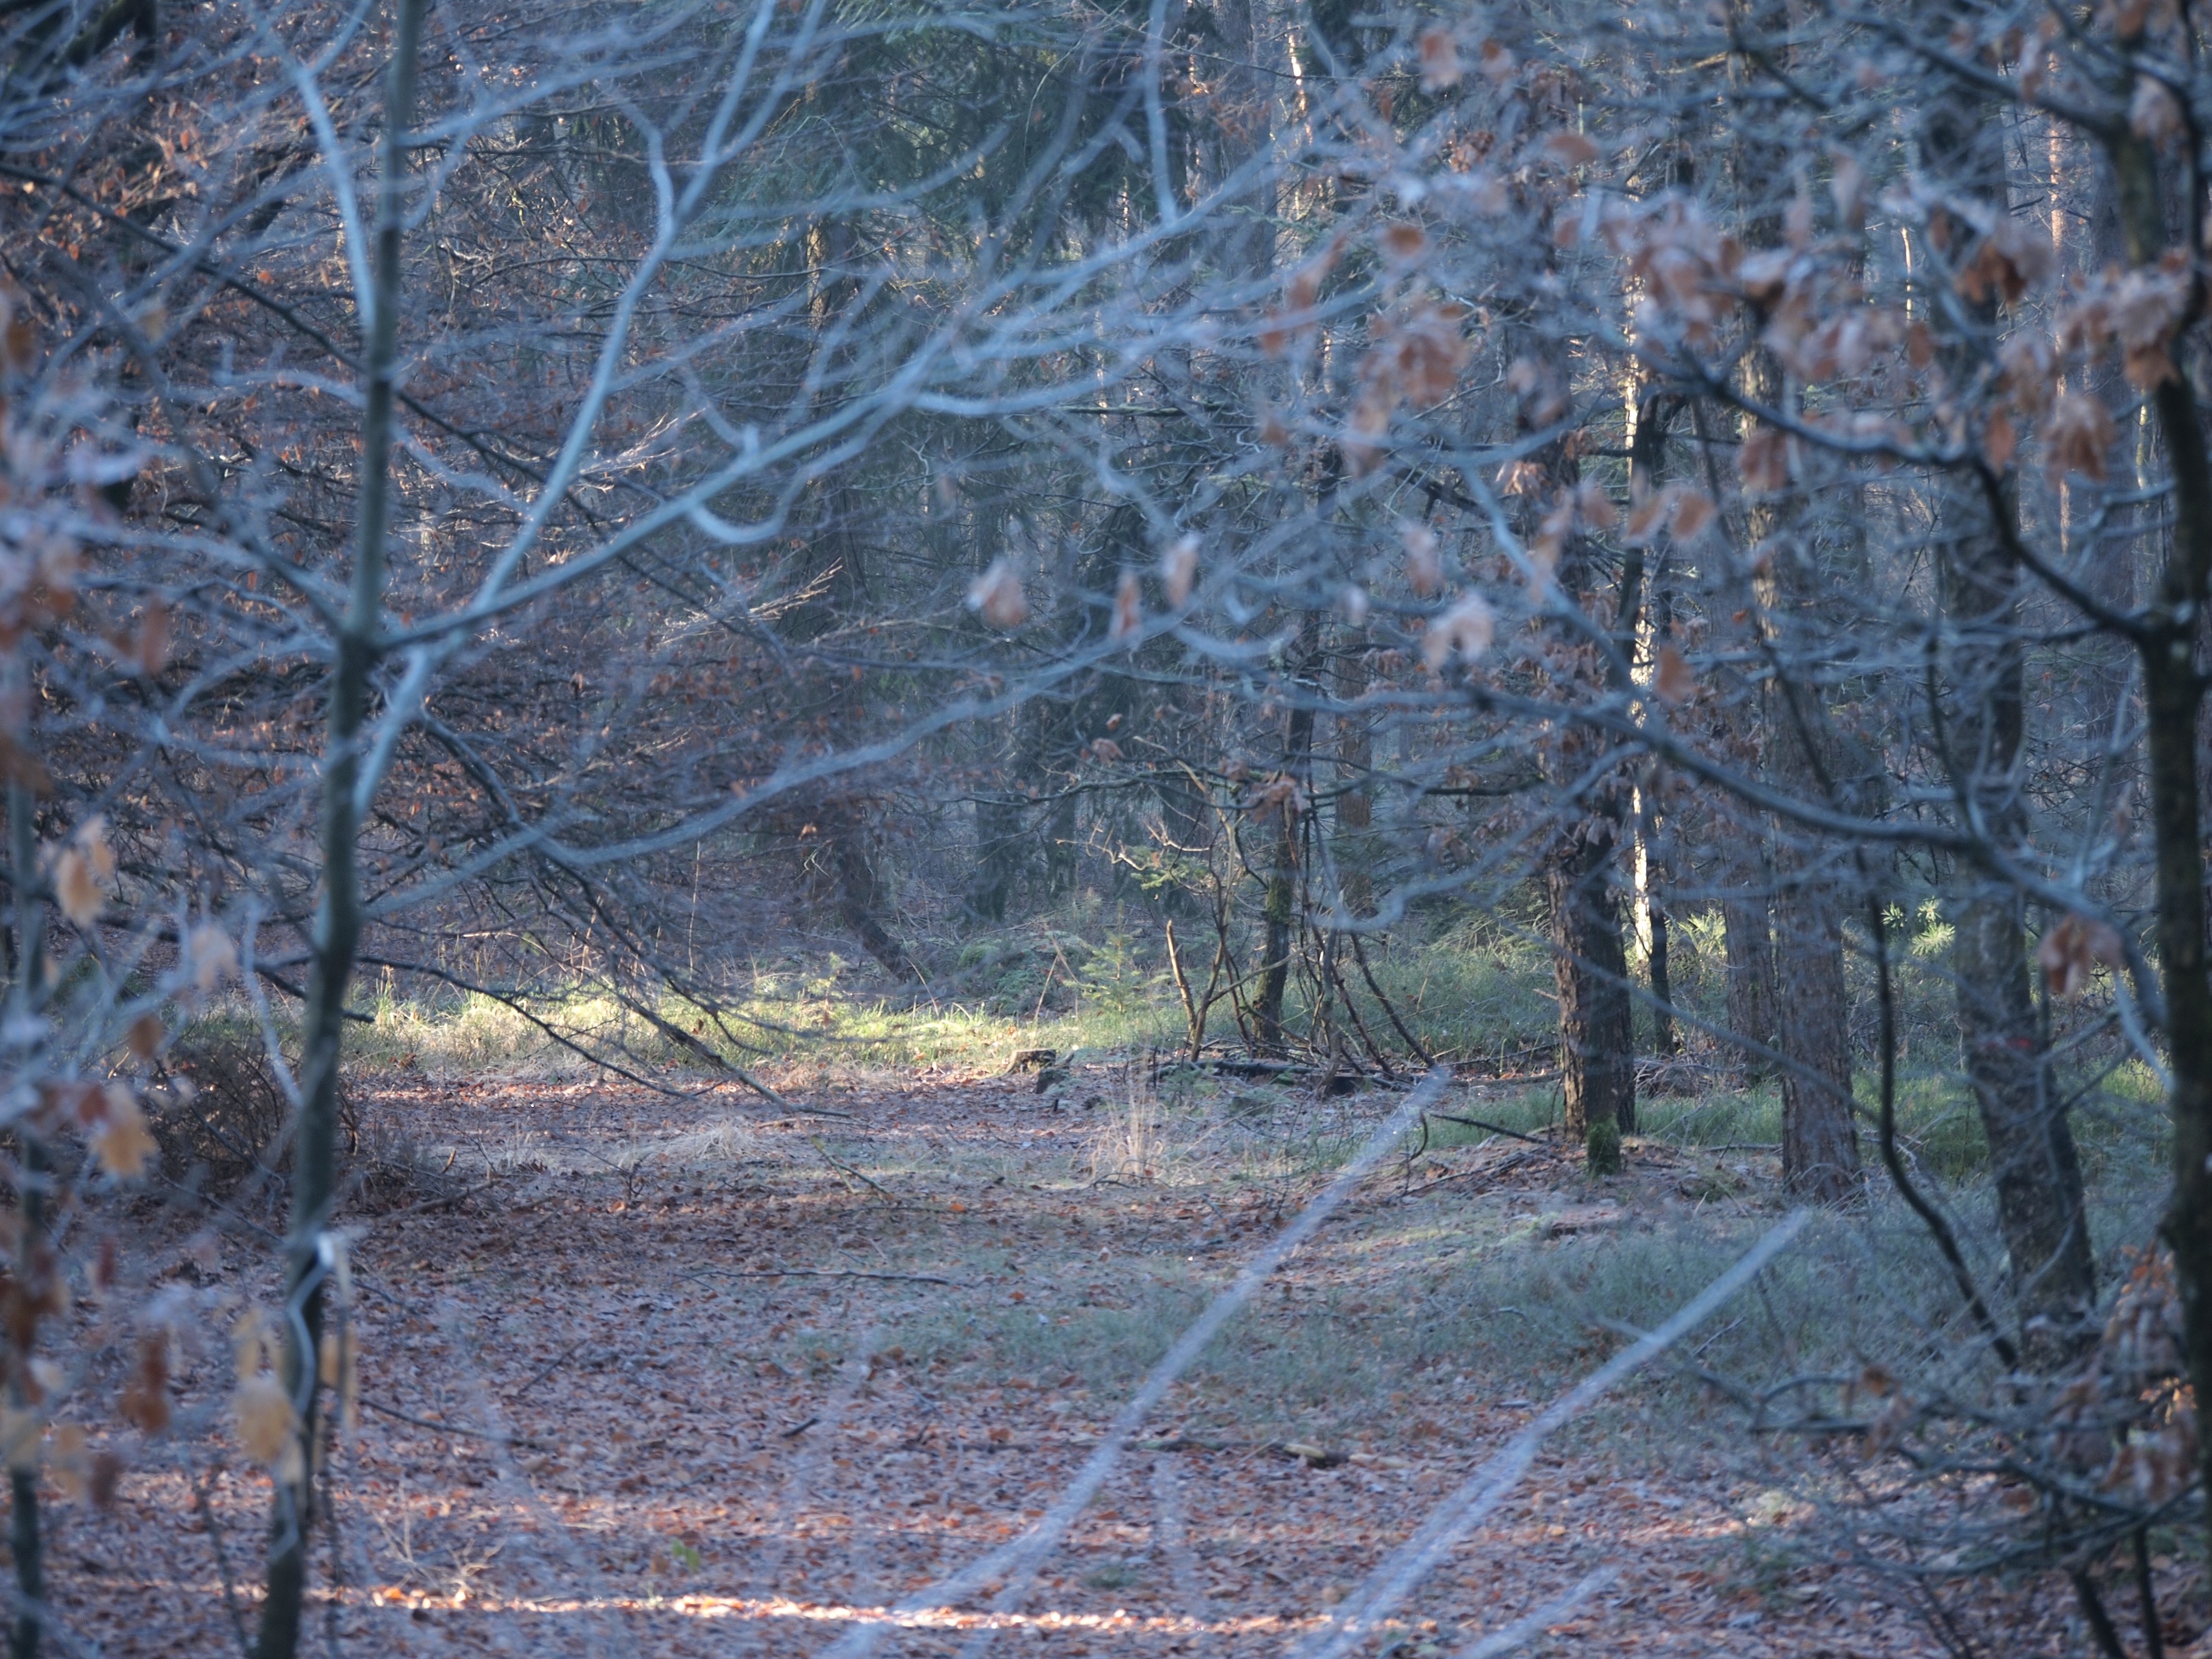
tree, forest, wilderness, branch, snow, winter, trail, leaf, frost, autumn, weather, season, woodland, habitat, natural environment, atmospheric phenomenon, woody plant